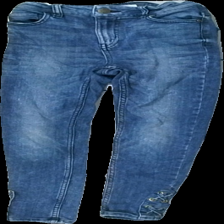
View: front
Type: Jeans
Category: Children
Brand: Lindex
Colors: Blue
Material: 100% viscose
Cut: Regular
Size: 134
Season: All
Trend: Denim
Damage location: middle center
Price range: 50-100
Recommended usage: Reuse
Description: blå jeans